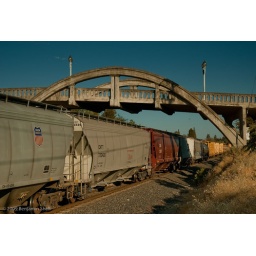
Freight train under the Roseville curved bridge